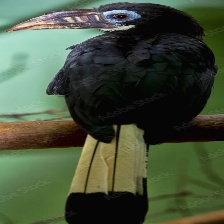
Species: VISAYAN HORNBILL
Scientific name: PENELOPIDES PANINI
ImageNet parent category: hornbill